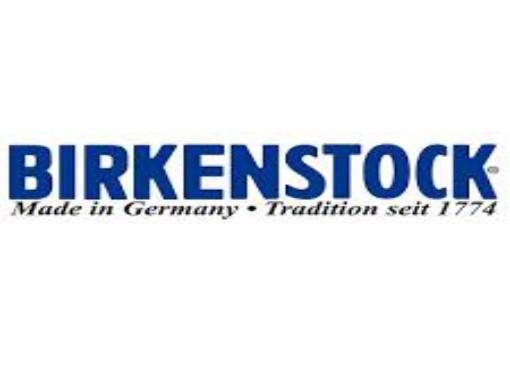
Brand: Birkenstock
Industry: Clothes